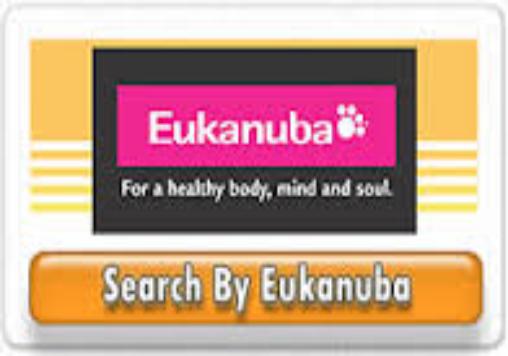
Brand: Eukanuba
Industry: Food